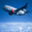
Label: airplane